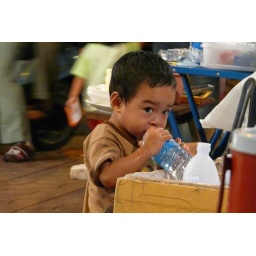
back in khaosan... small kid playing with a mineral water bottle